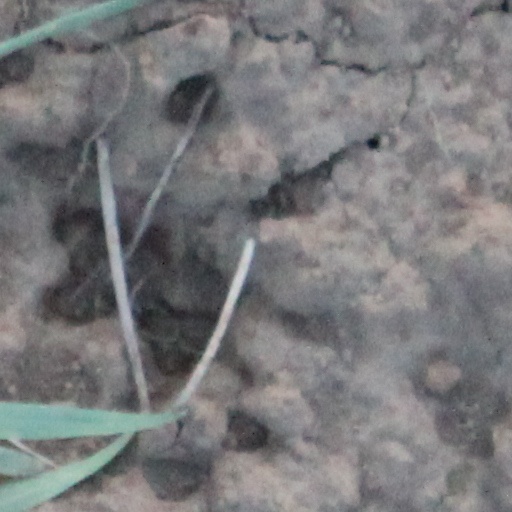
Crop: wheat